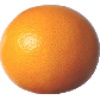
Label: pink_grapefruit